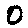
Label: 0